Kota Kinabalu

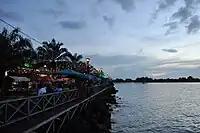
The boardwalk in Kota Kinabalu at dusk.

Tanjung Aru, located about 10 kilometres, 6 miles, from the city centre, is one of the beaches along the West Coast. Its name was derived from the casuarina trees (locally called Aru trees) that grow on the shoreline. The beach is 3 kilometres in length. The entrance car parking area to Tanjung Aru has increase in size as the previous building that were on the site have been demolished in 2017. In the vicinity of Tanjung Aru lies the Kinabalu Golf Club, Prince Philip Botanical Park, KK Yacht Club, and Shangri-La's Tanjung Aru Beach Resort. Prince Philip Park is freely accessible to the public, while the others need permission. This beach is known for its sunset views.